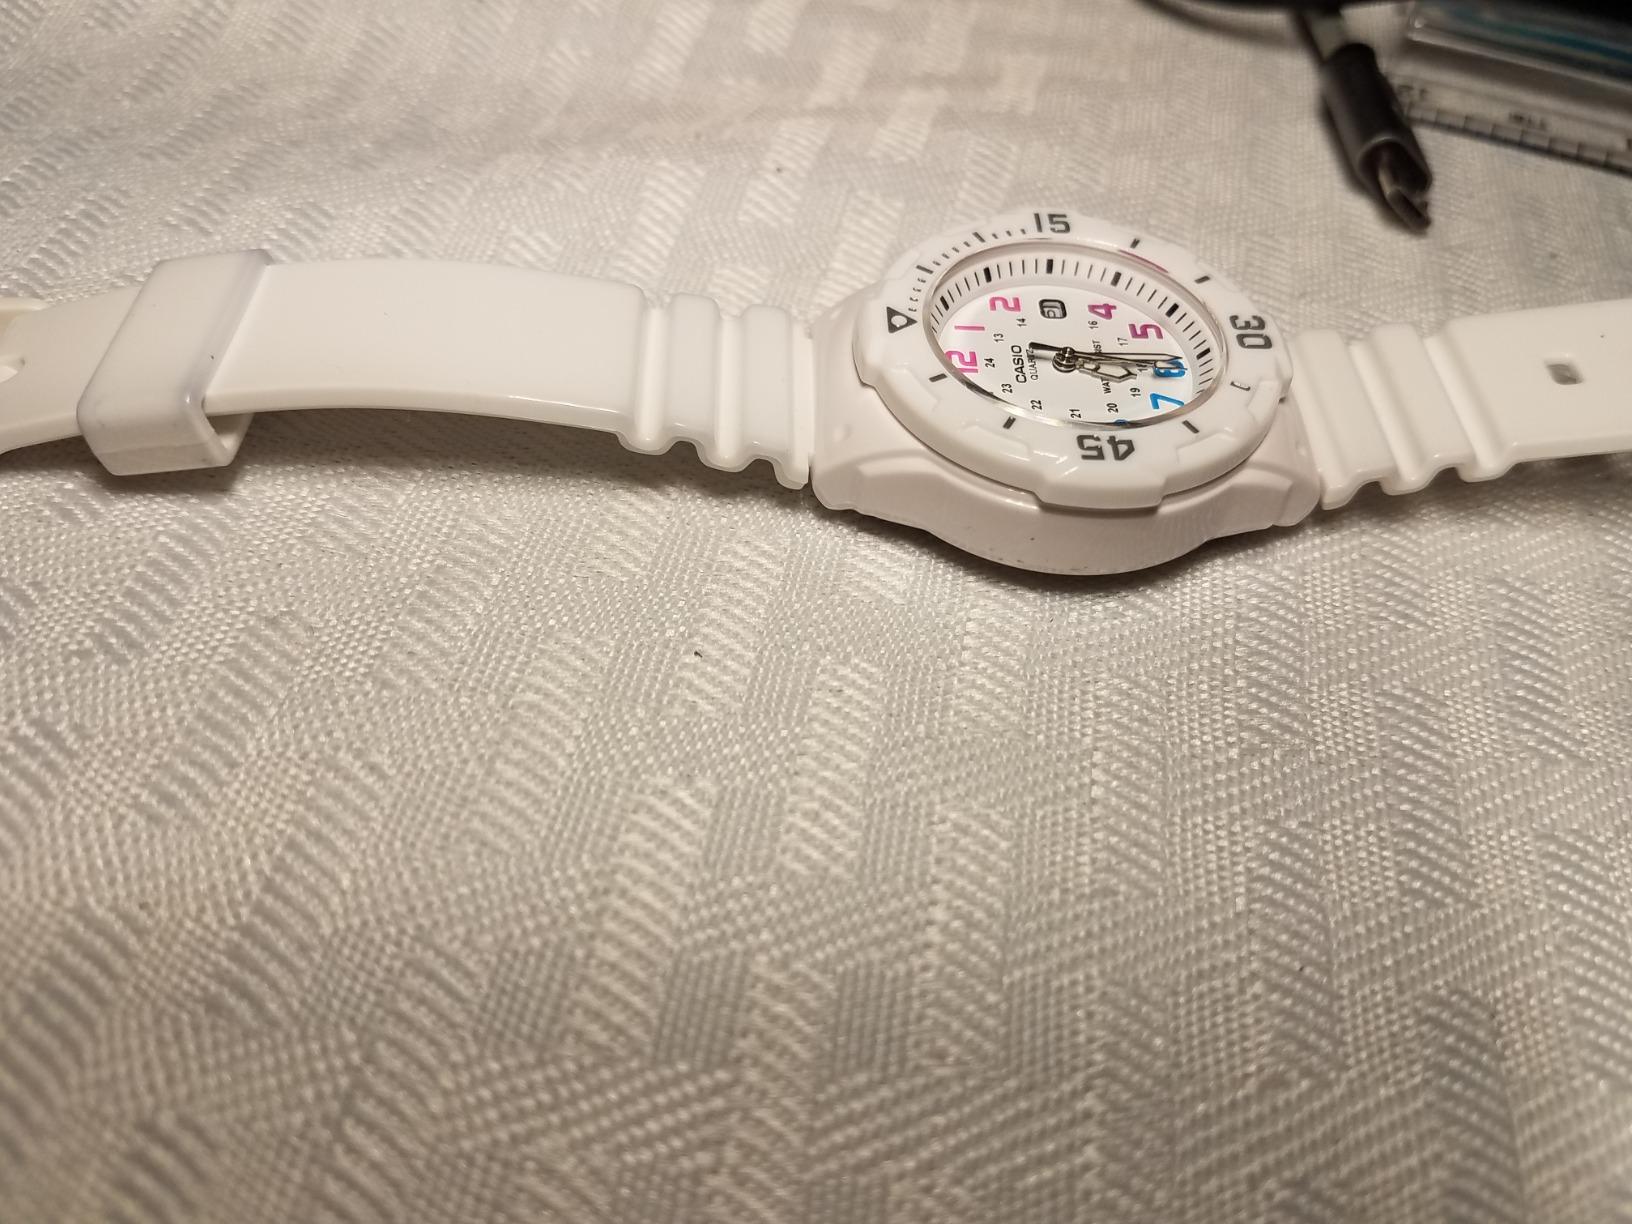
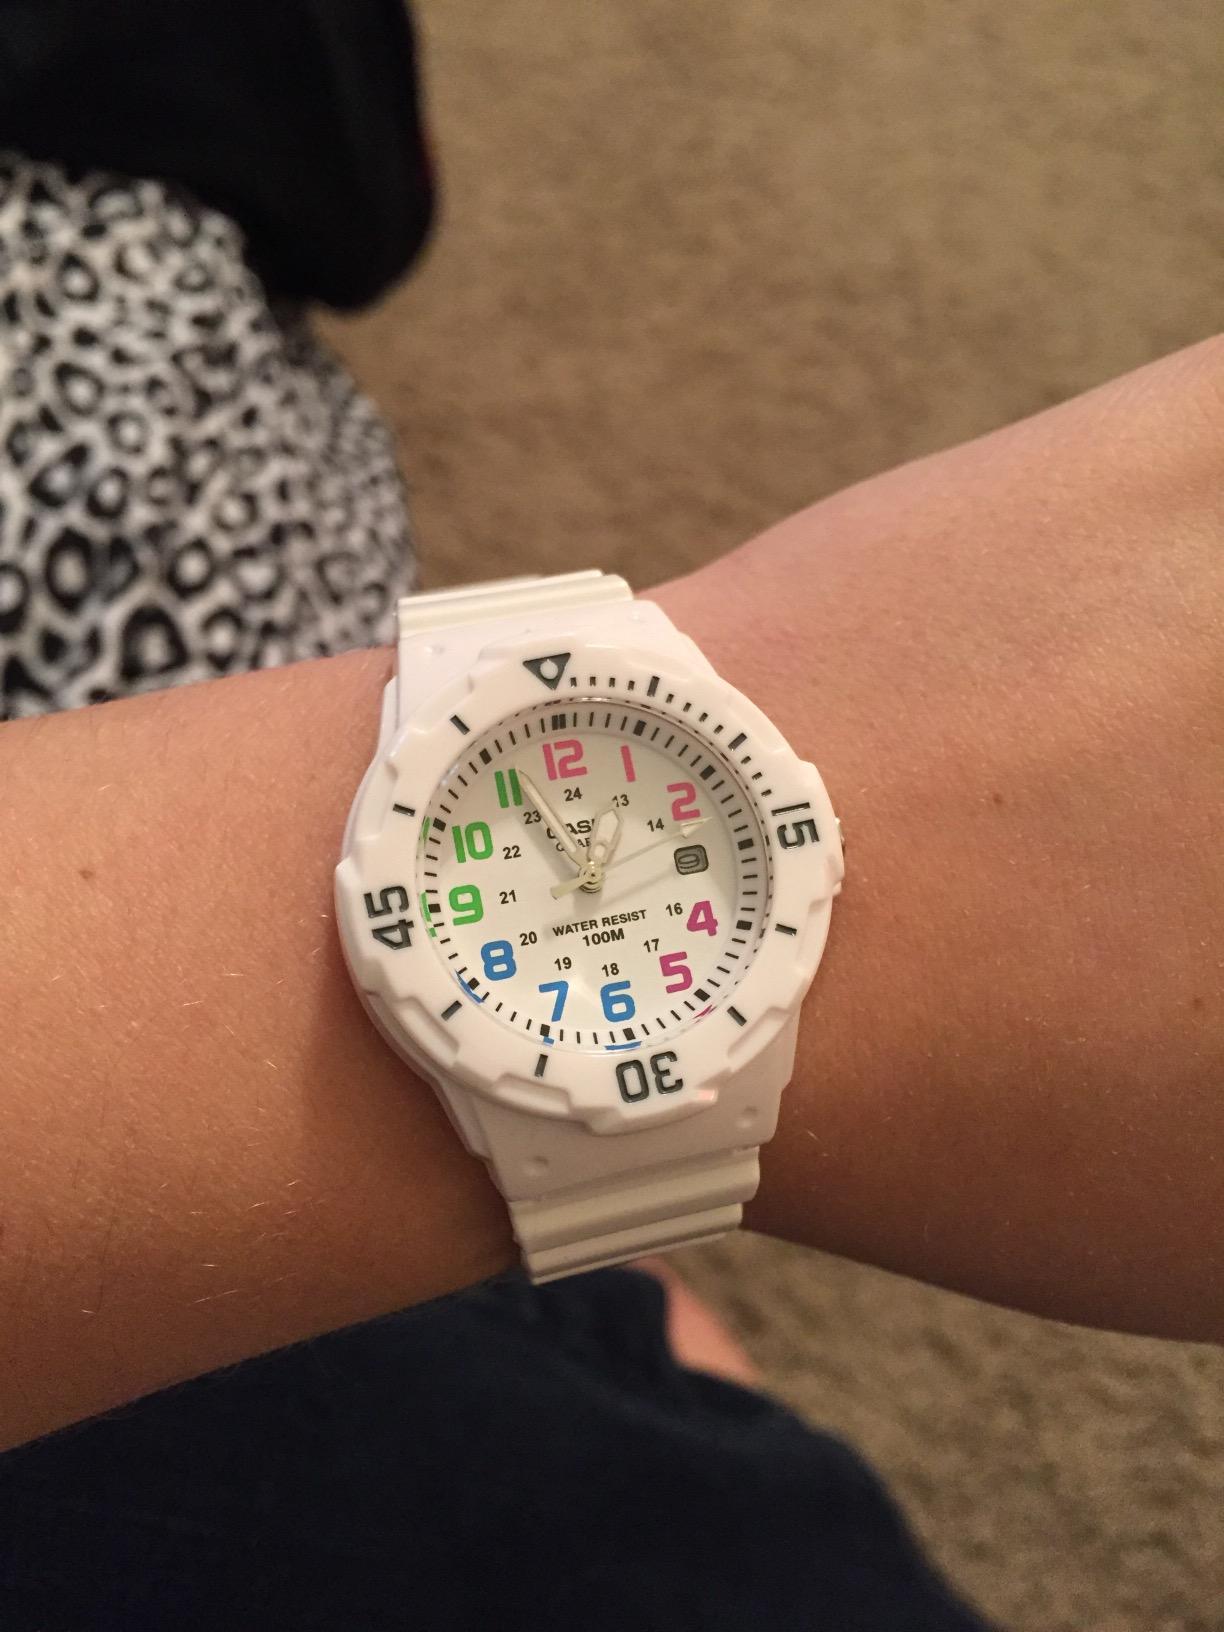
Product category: accessories_watch
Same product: yes